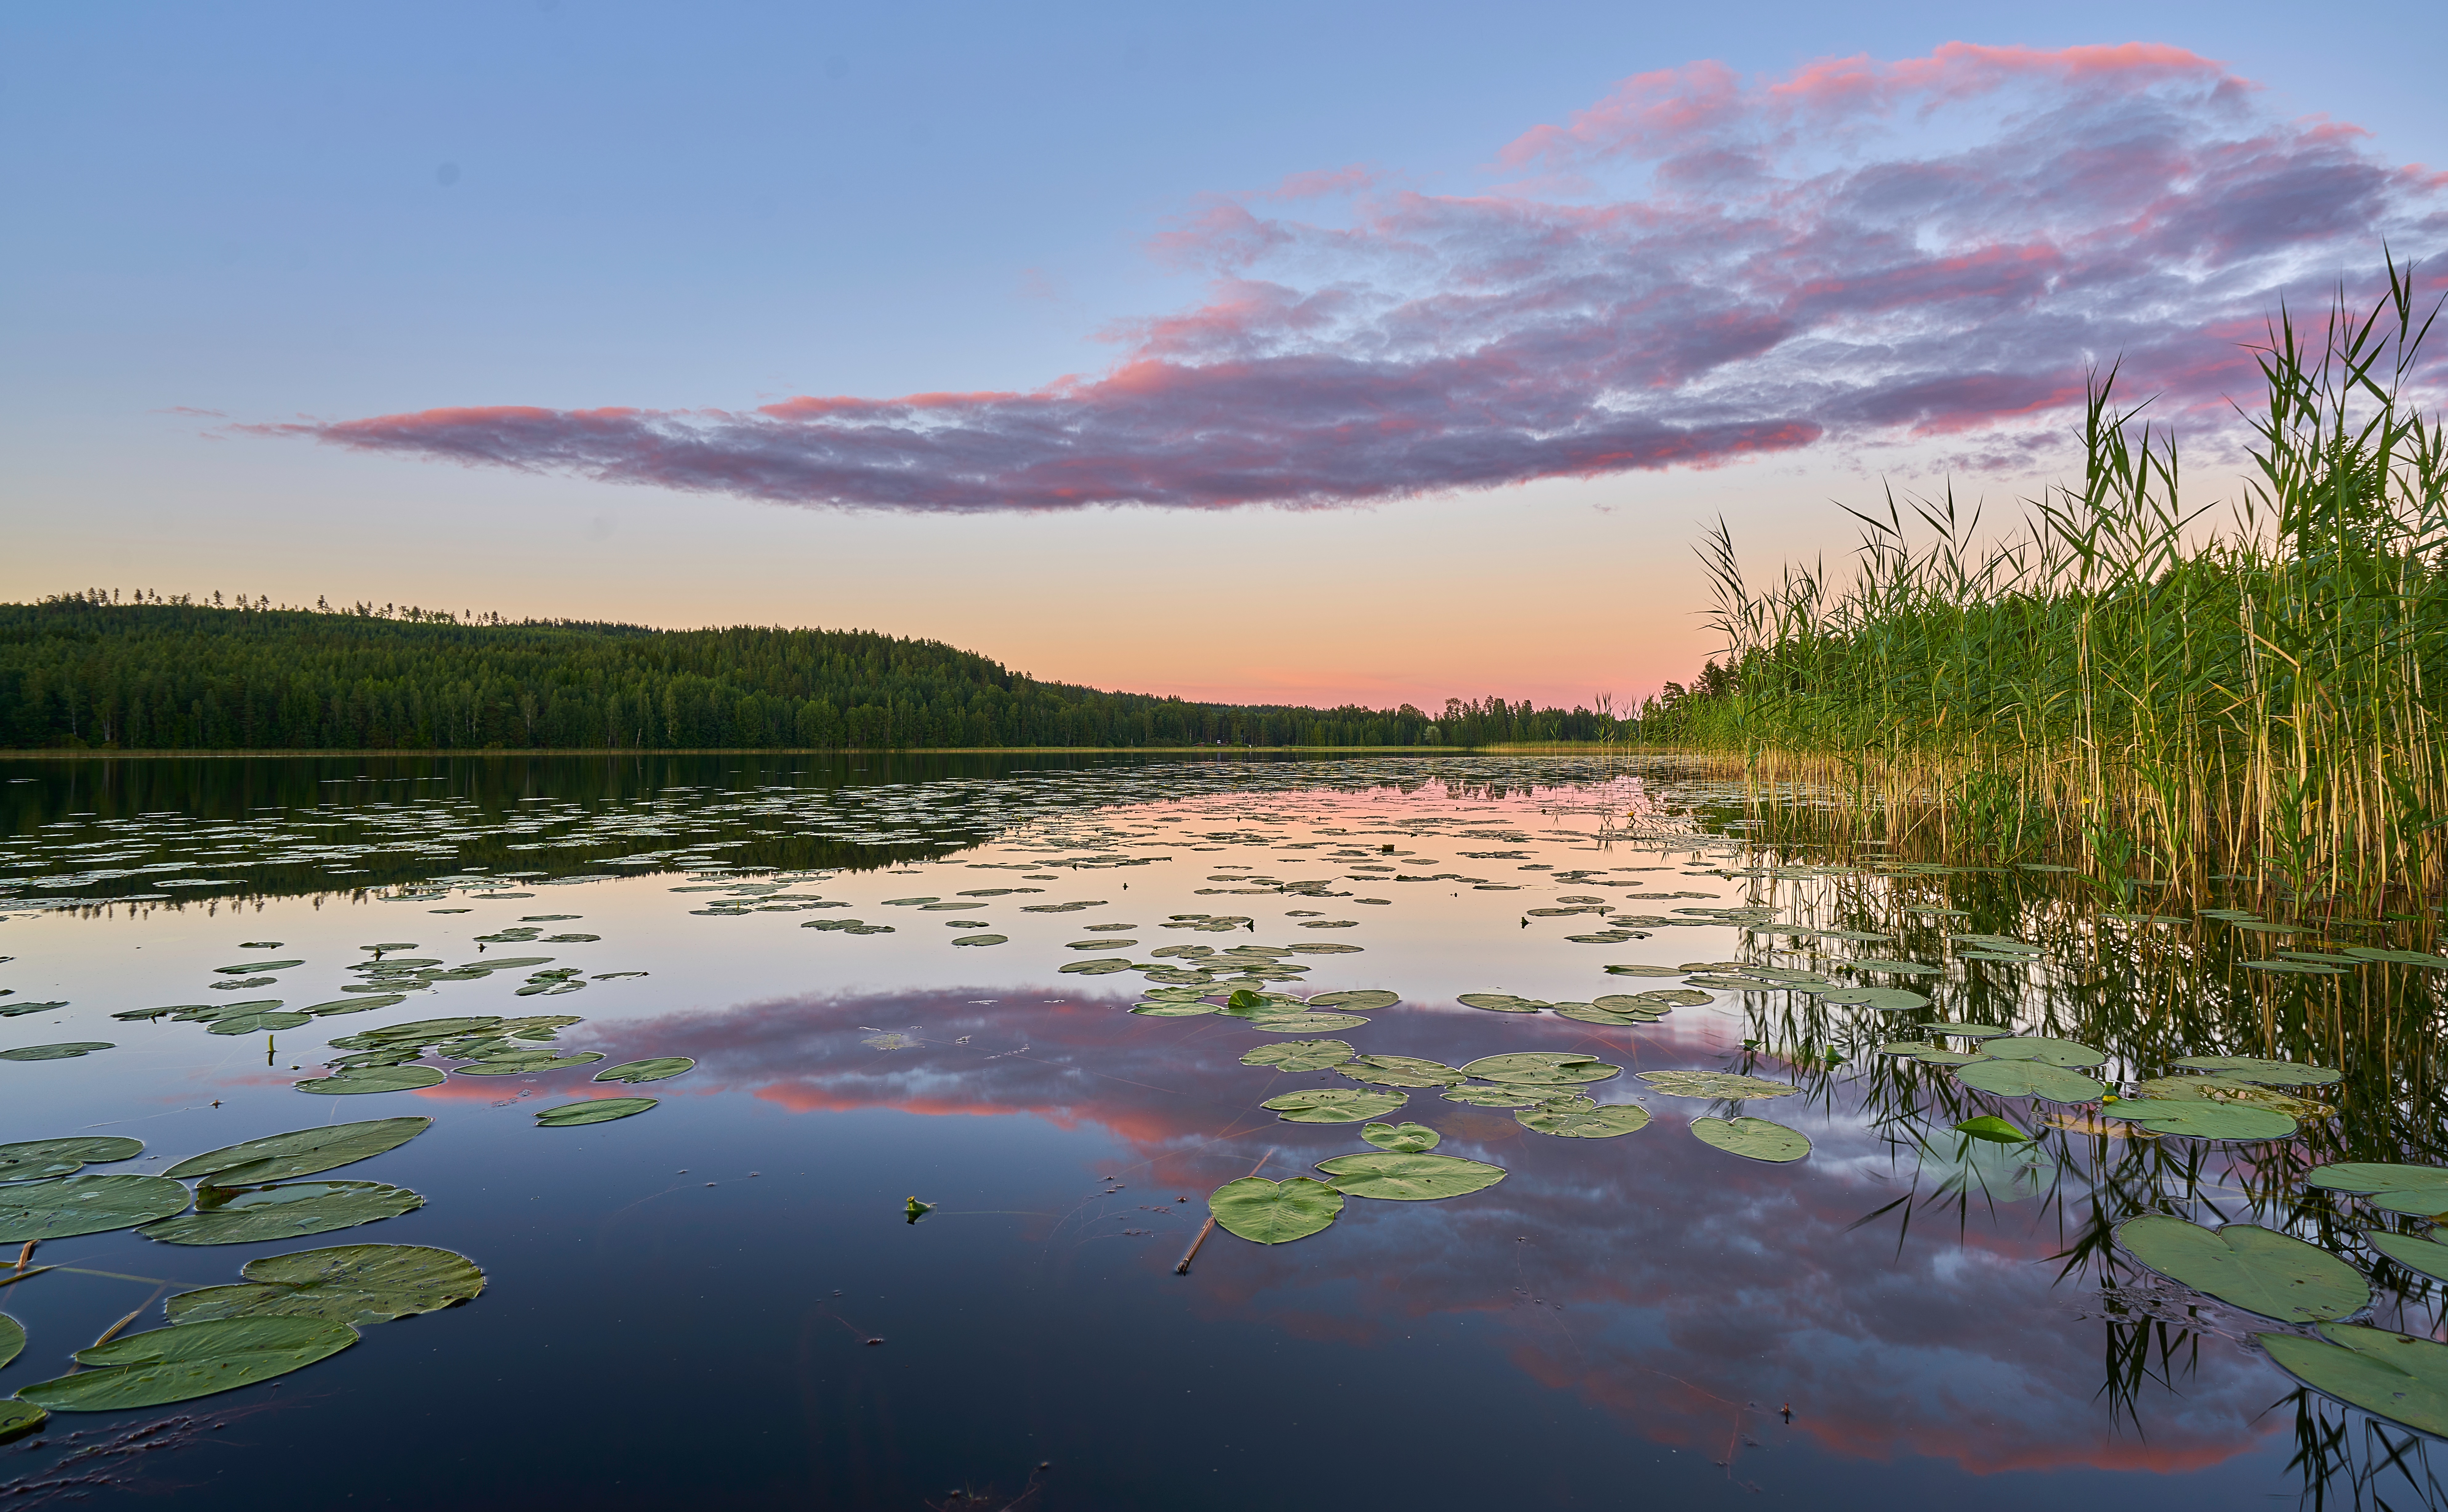
landscape, sea, tree, water, nature, marsh, wilderness, meadow, morning, shore, lake, dawn, river, dusk, pond, reflection, reservoir, body of water, wetland, habitat, loch, ecosystem, natural environment